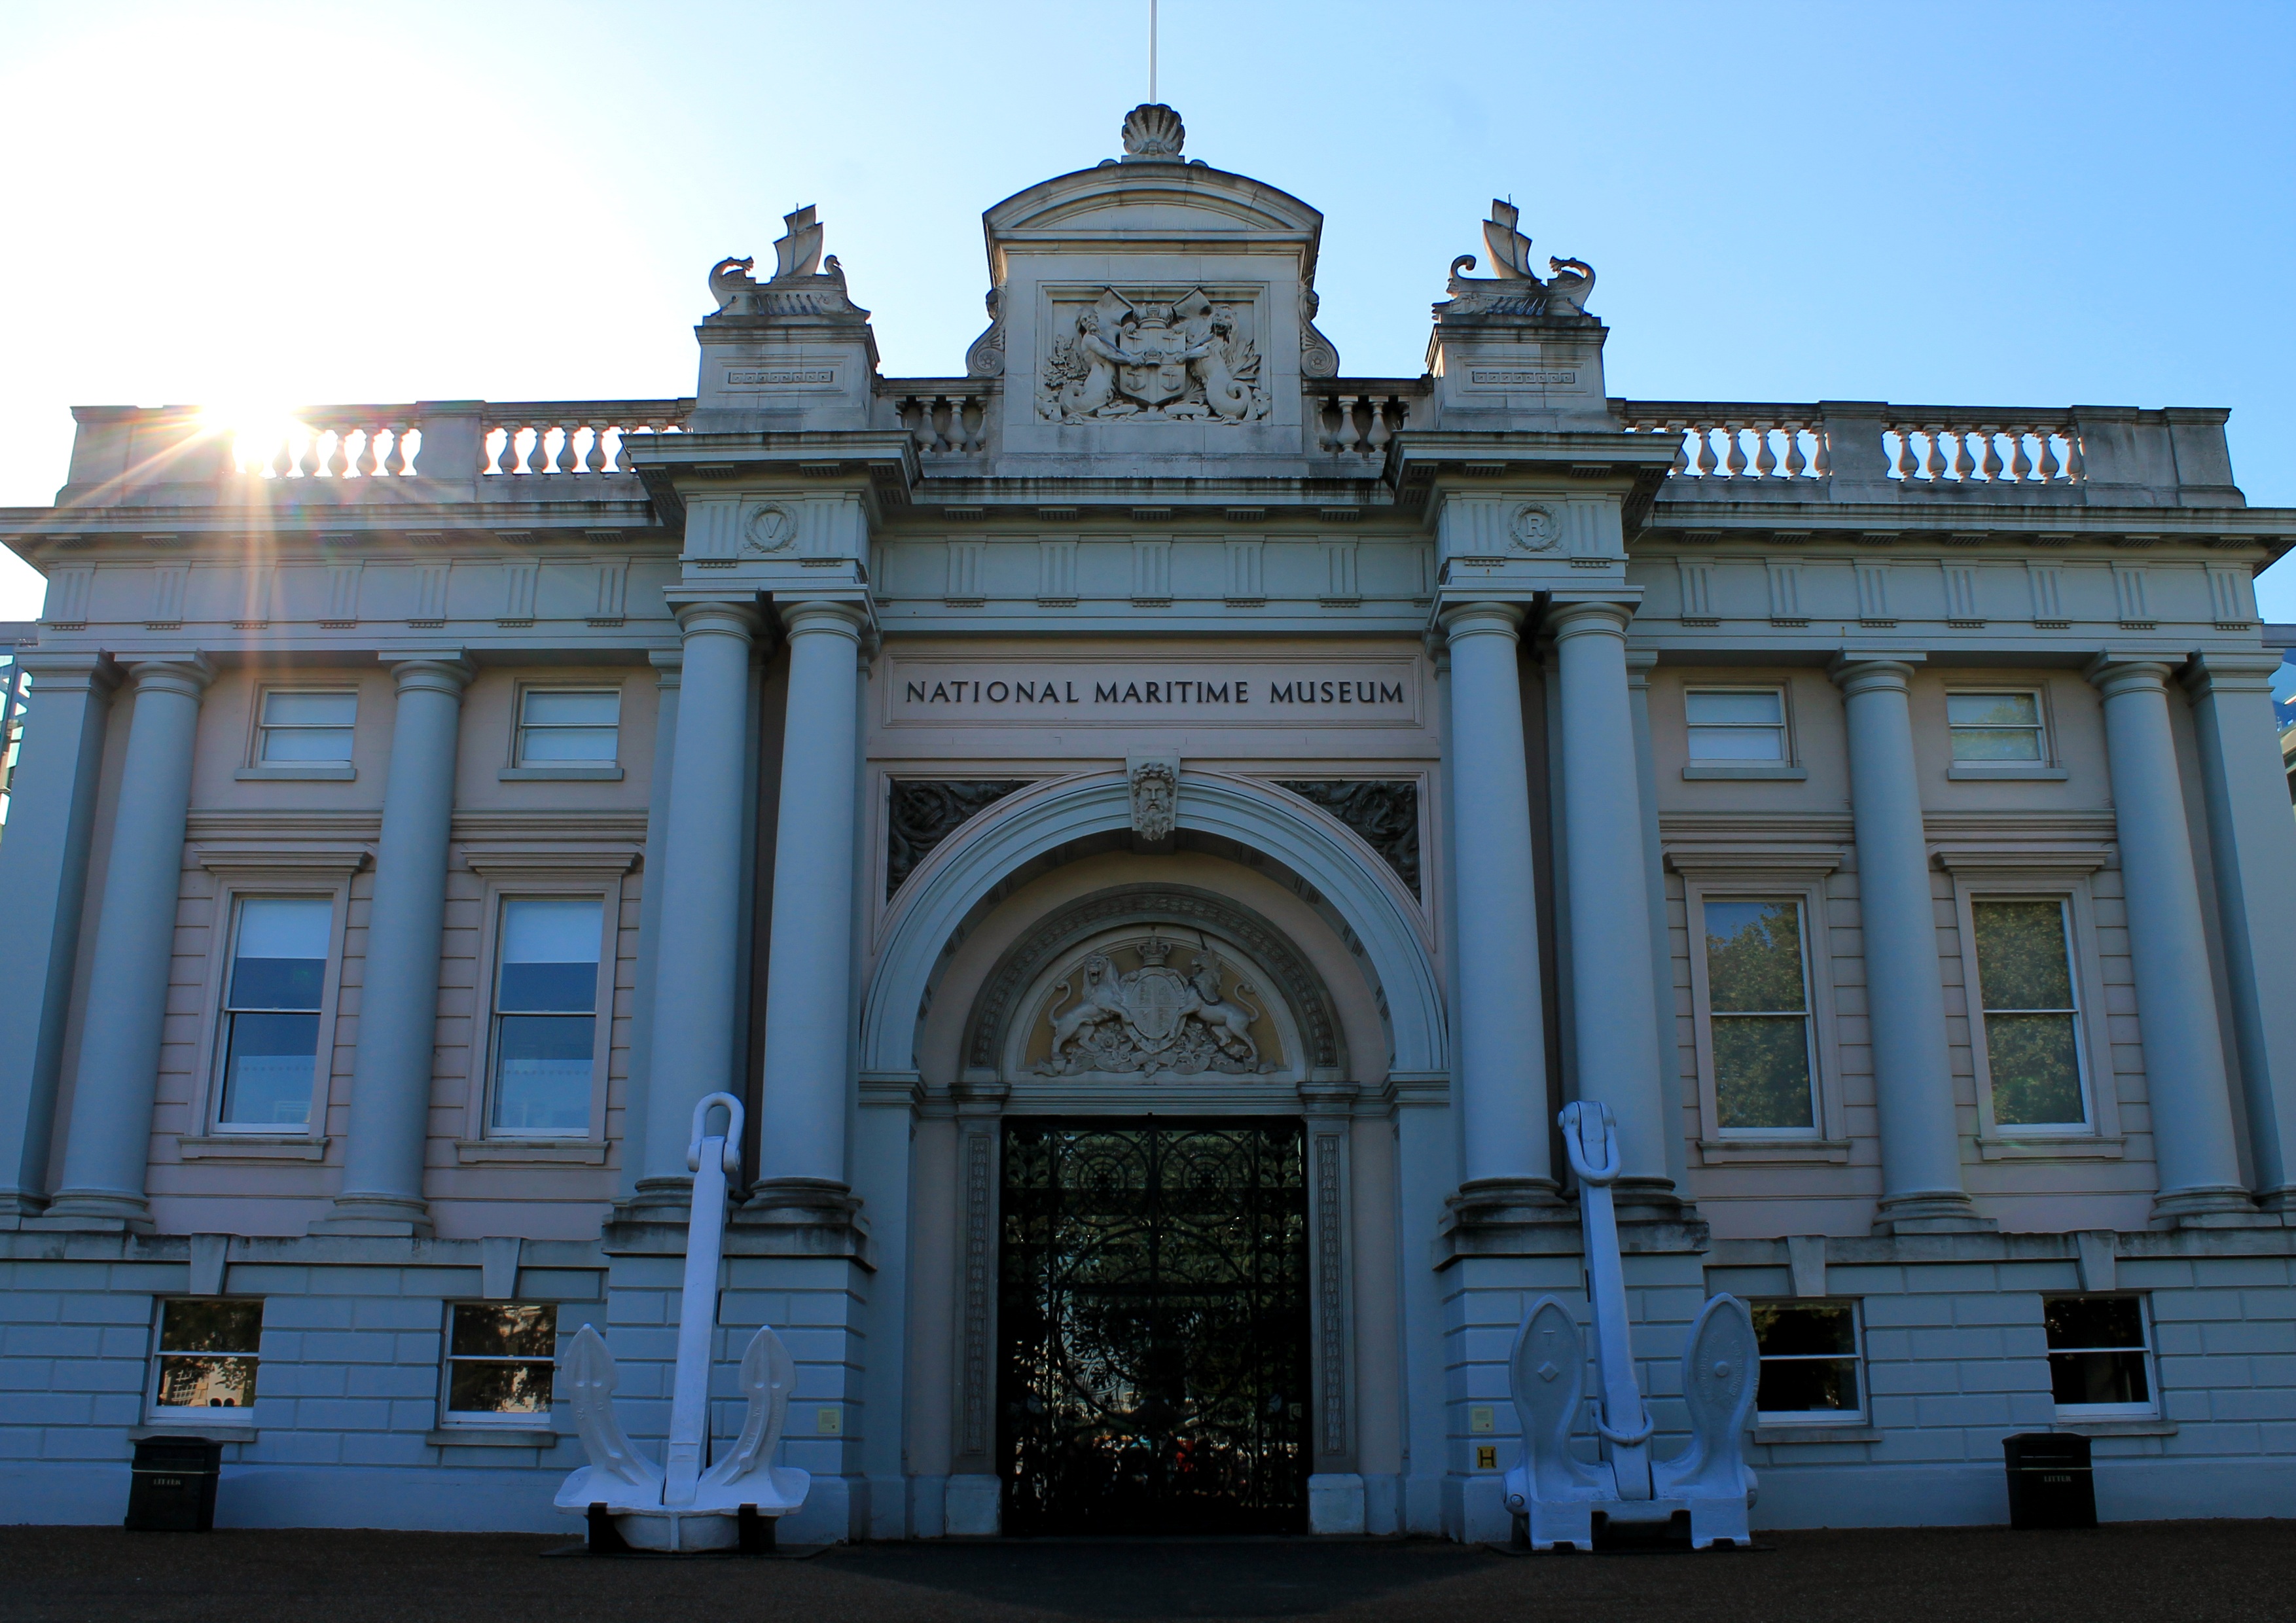
architecture, building, city, monument, arch, heaven, museum, landmark, facade, england, london, tourist attraction, national martime